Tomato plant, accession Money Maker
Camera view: vertical (180 deg); turntable rotation: 90 degrees
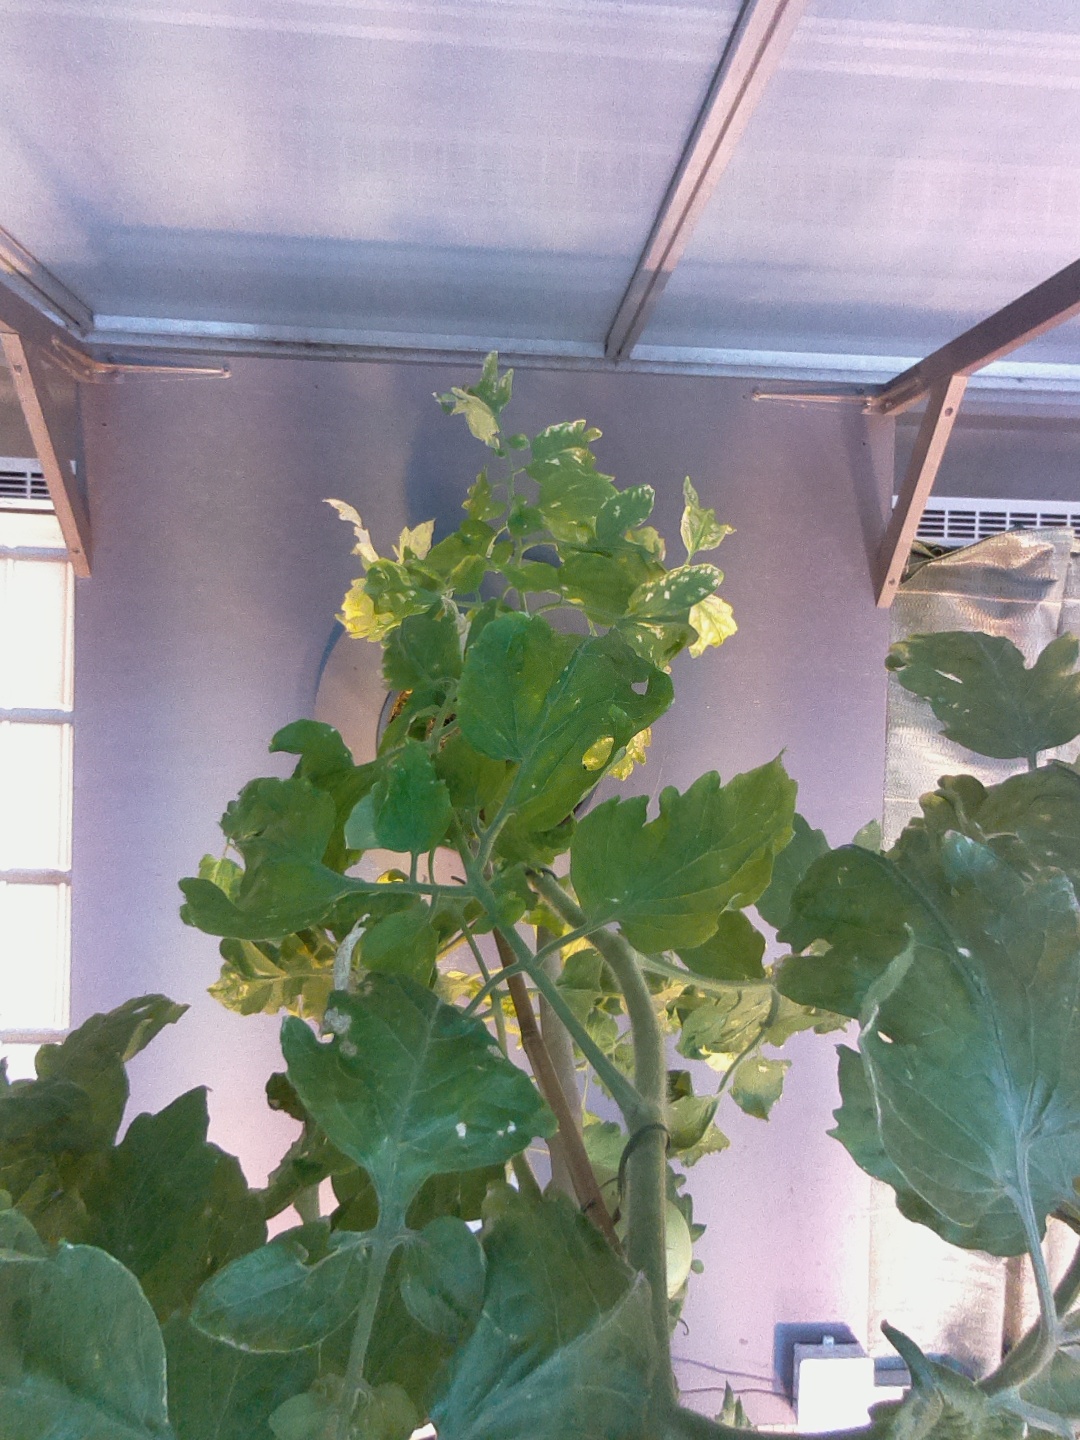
BBCH growth stage 76: 60%-70% of final fruit size